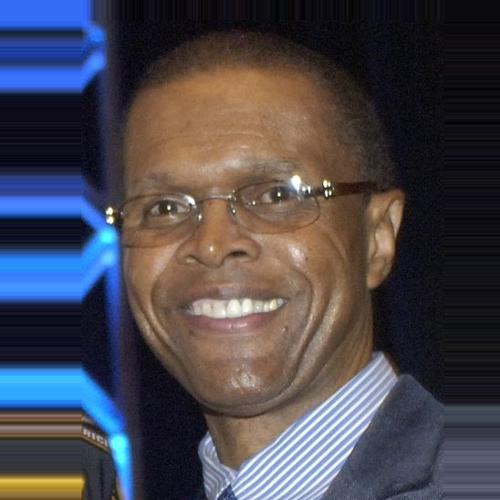
Age: 64